Quantitative genetics

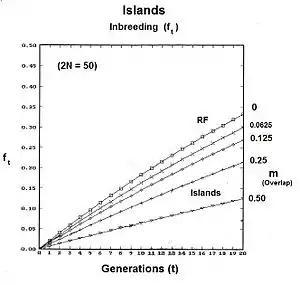
"Islands" random fertilization

For brevity, the argument is followed further with the subscripts omitted. Recall that formula_72 is formula_73 in general. [Here, and following, the "2N" refers to the "previously defined" sample size, not to any "islands adjusted" version.]